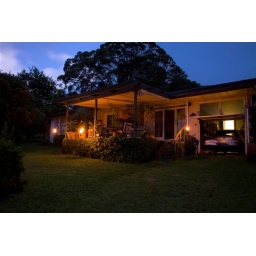
a house in the mountains